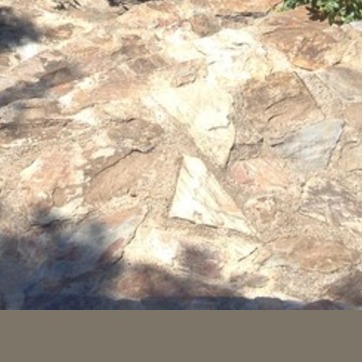
Material: stone